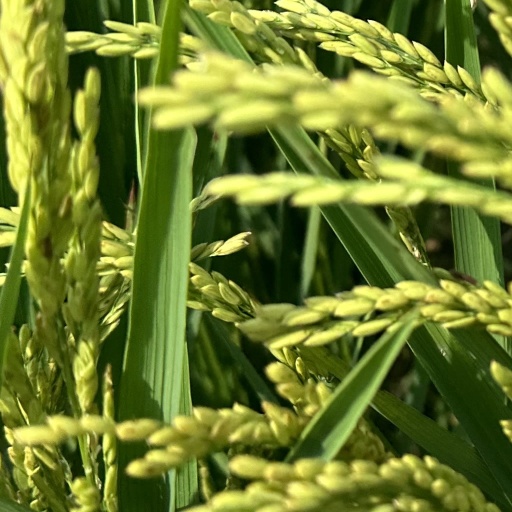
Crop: rice